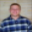
Label: man